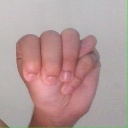
अक्षर: म